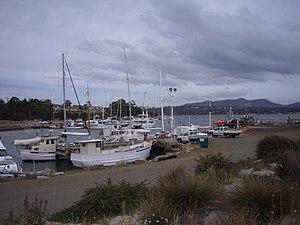
Triabunna est un petit village sur la côte est de la Tasmanie en Australie à 84 km au nord-est de Hobart sur la Tasman Highway et dans la baie de Spring Bay.